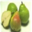
Label: pear